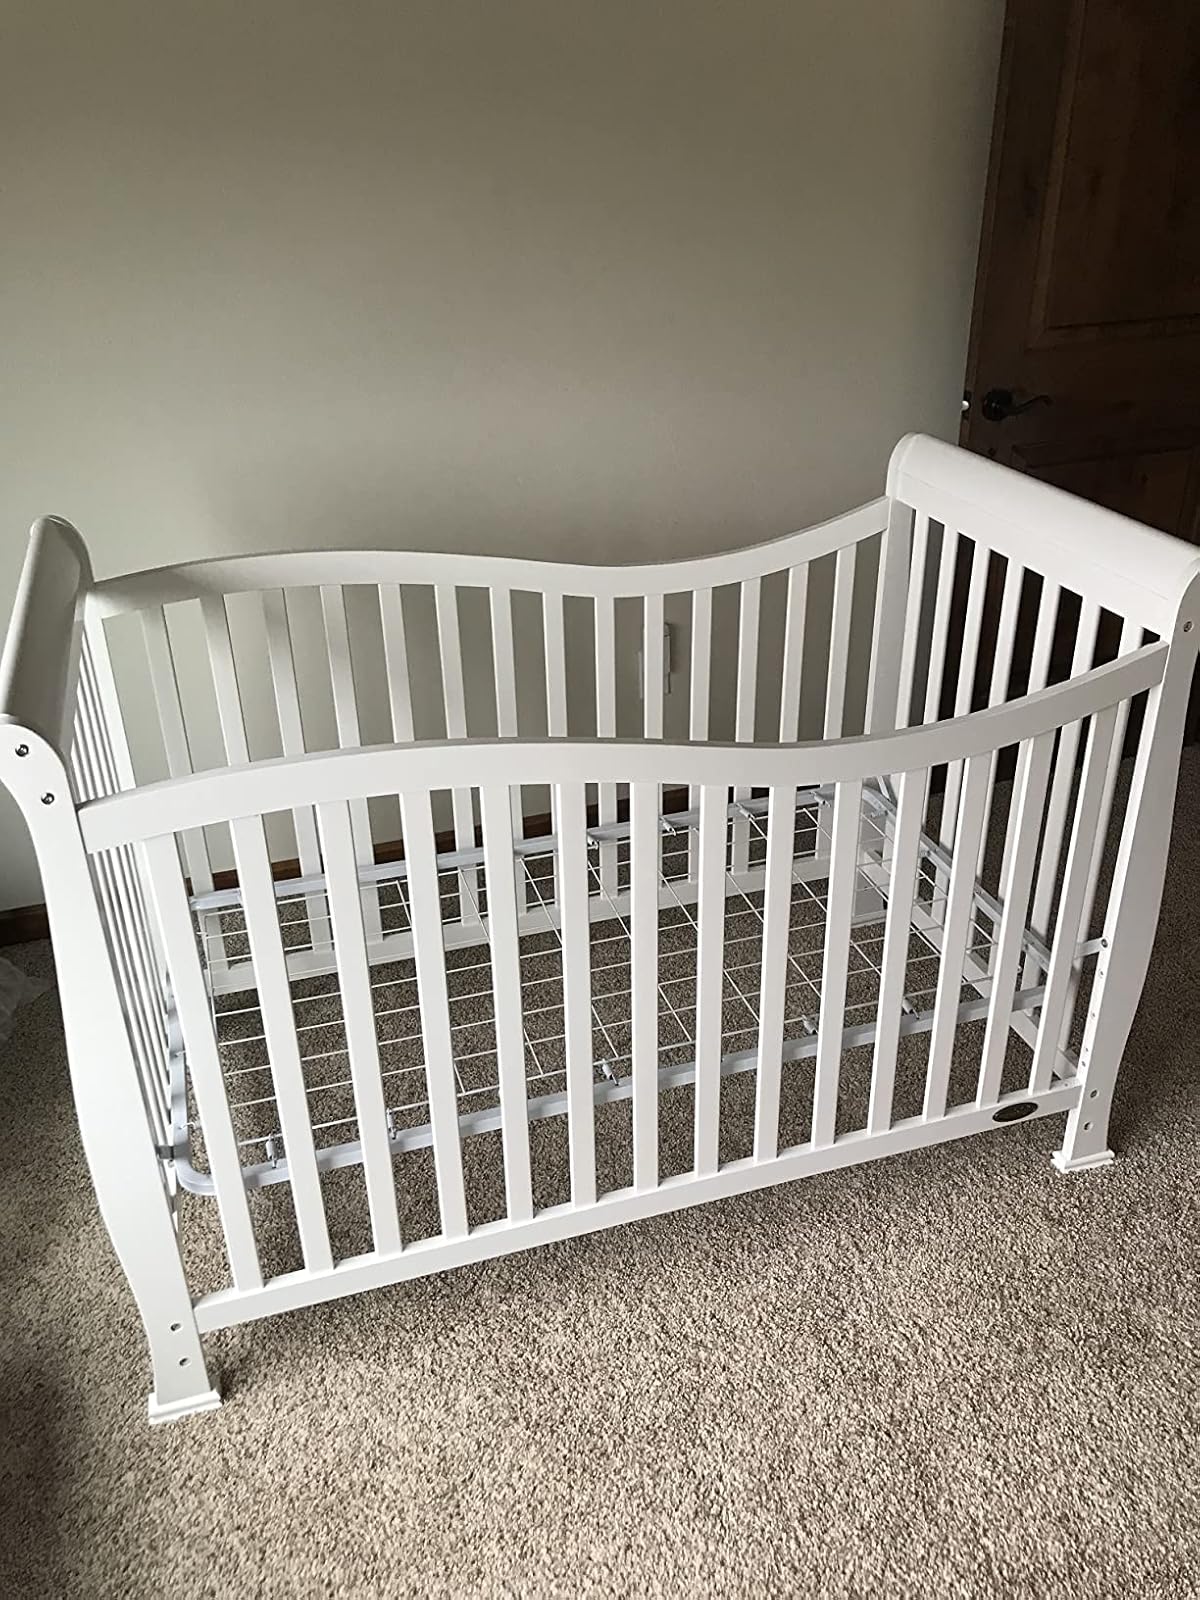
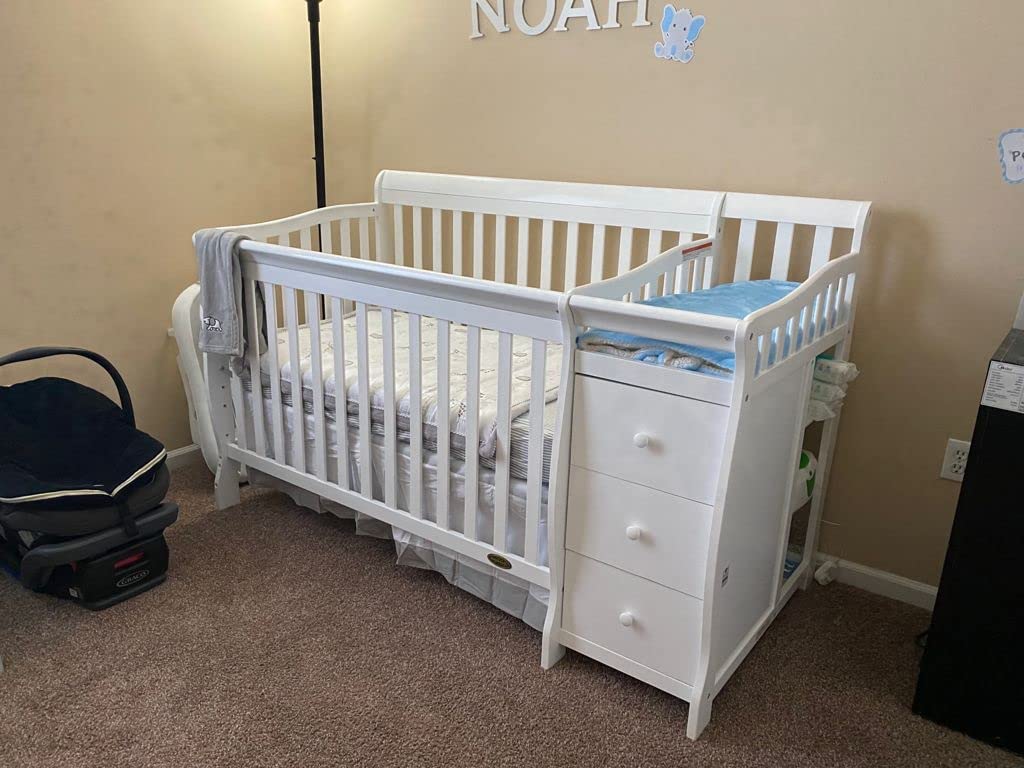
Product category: products_crib
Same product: no